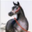
Label: horse